Popayán

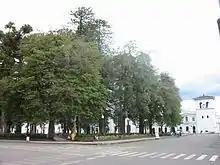
Caldas Park

Popayán was a very important city due to its location between Lima, Quito and Cartagena. Even after the discovery of the Pacific Ocean, Popayán remained a transfer point for gold and other riches going to Cartagena on their way to Spain. Popayán also served as a colonial mine, and produced various denominations of gold escudo coins and silver reales from 1760 through 1819; it continued producing coinage for the new Republic of Colombia after 1826.